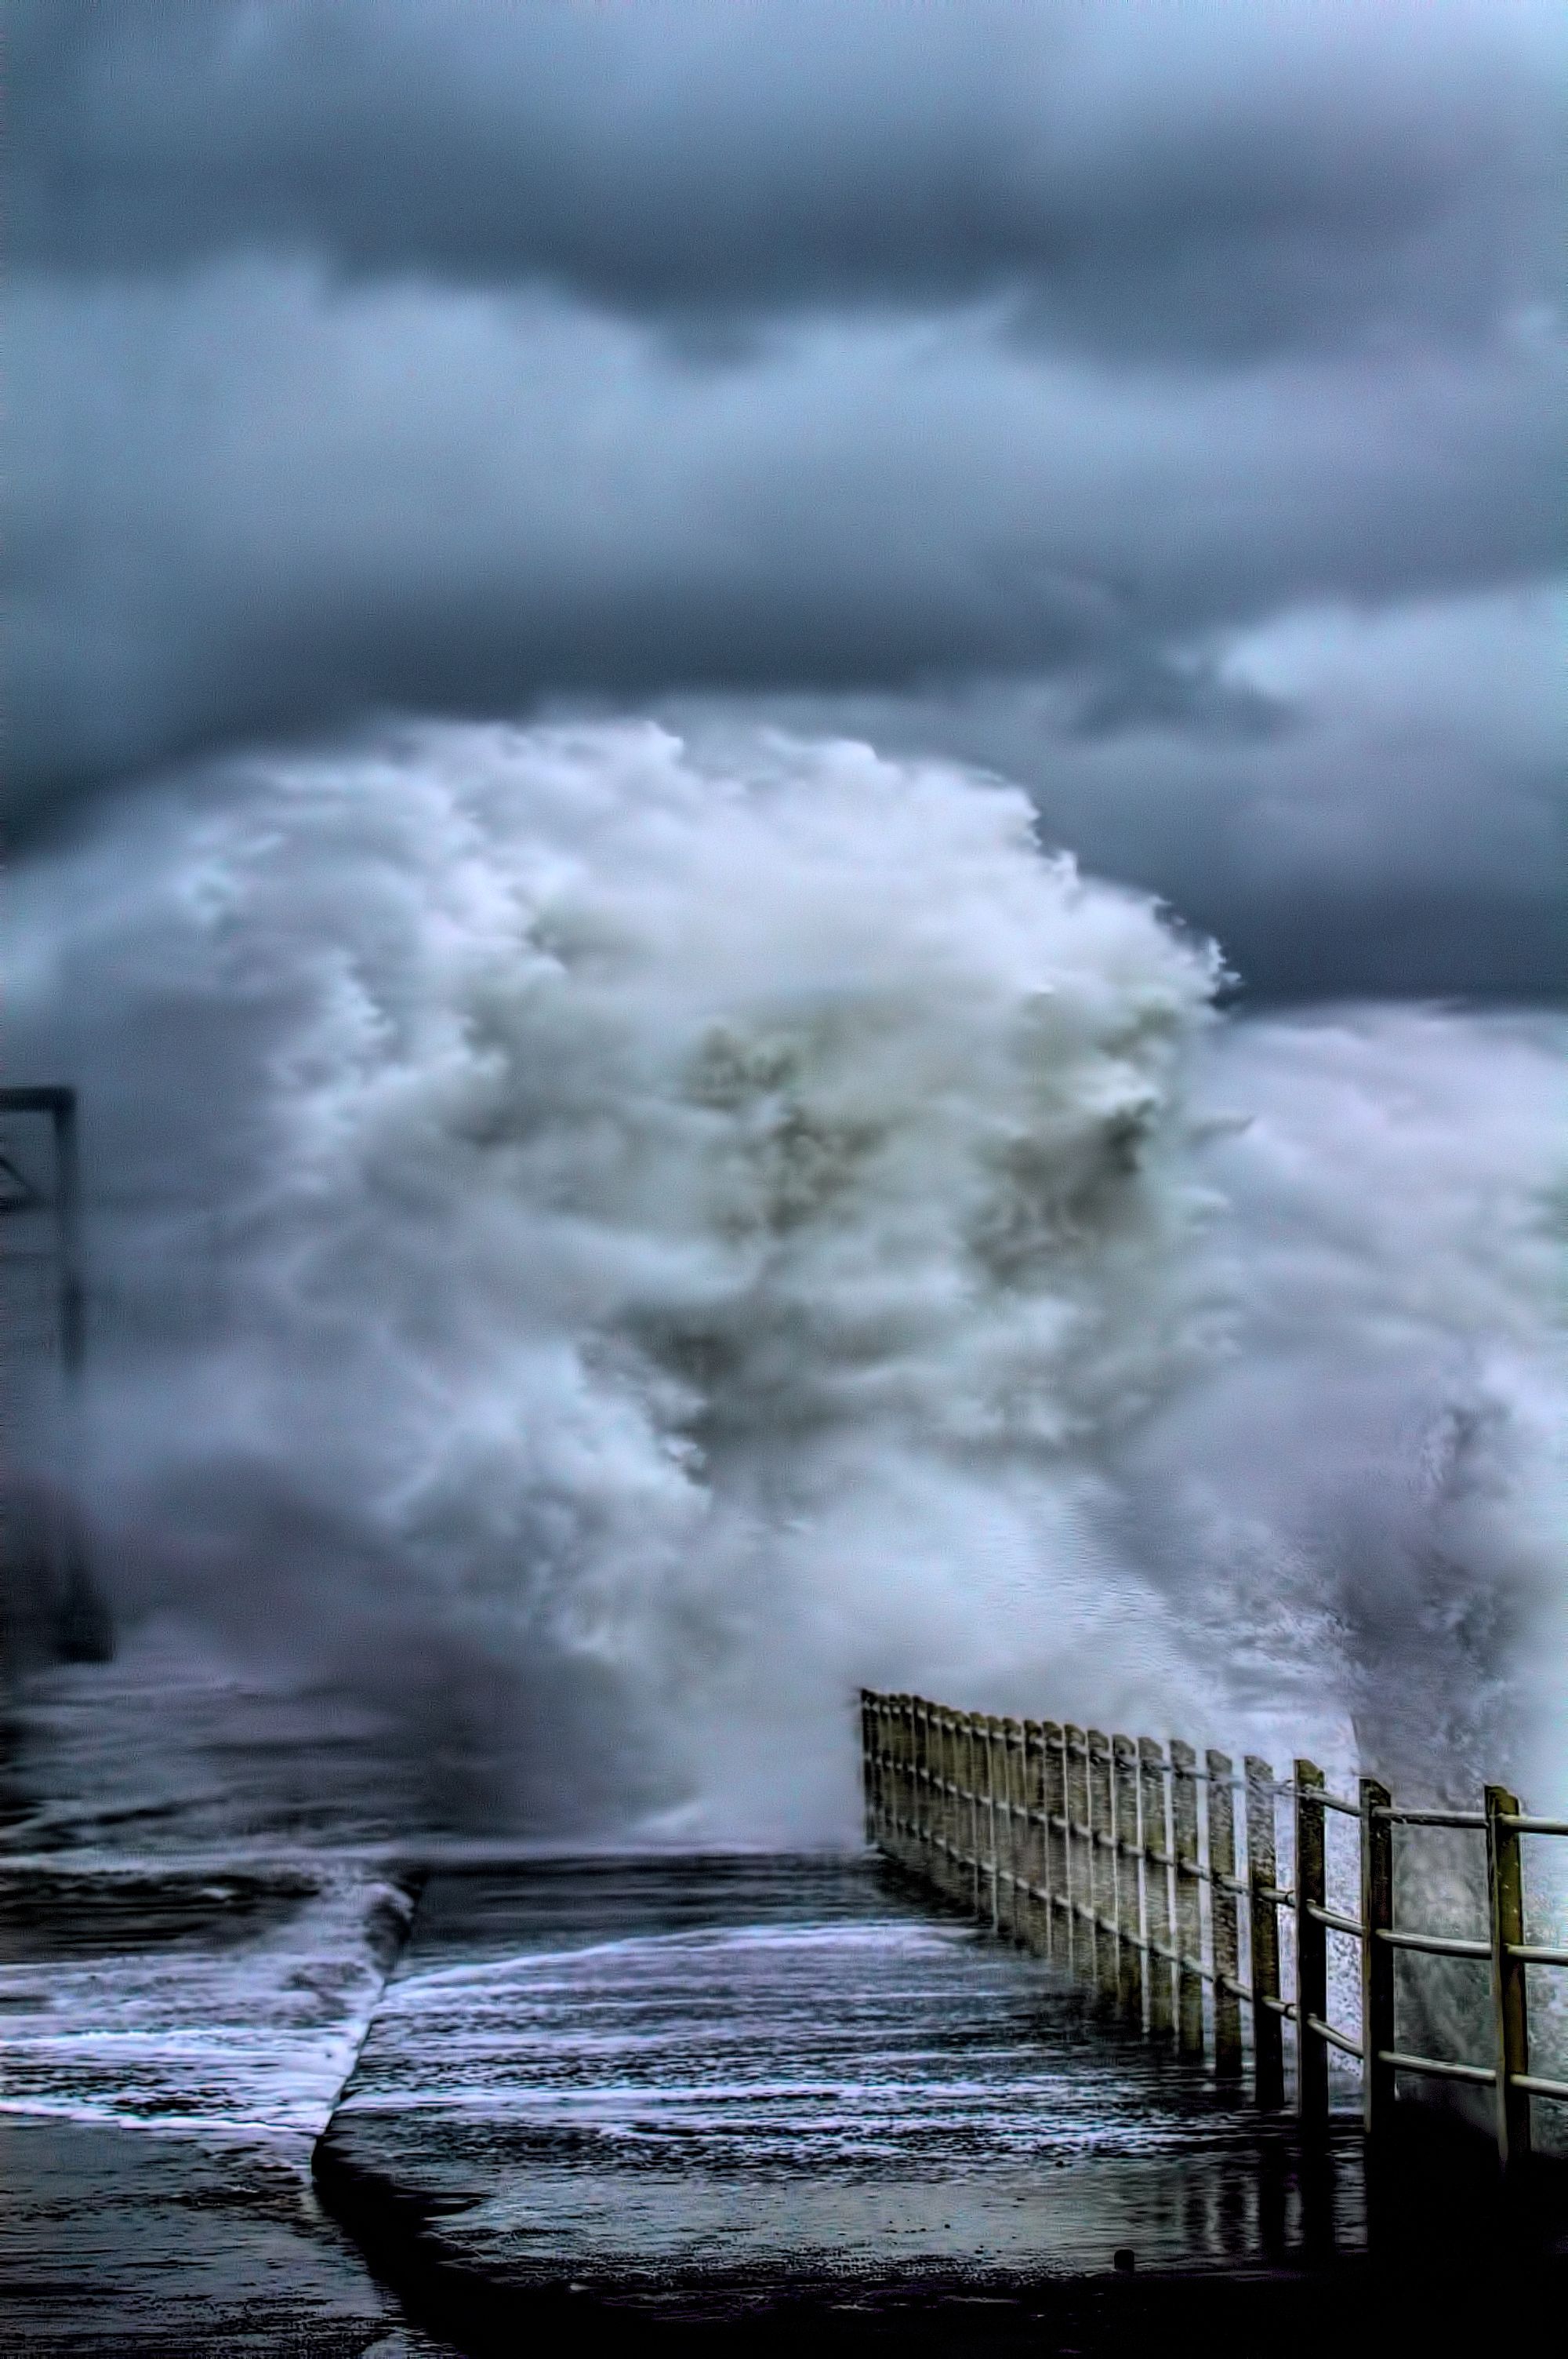
sea, cloud, black and white, sky, wave, atmosphere, weather, storm, monochrome, waves, scotland, saltcoats, meteorological phenomenon, atmospheric phenomenon, wind wave